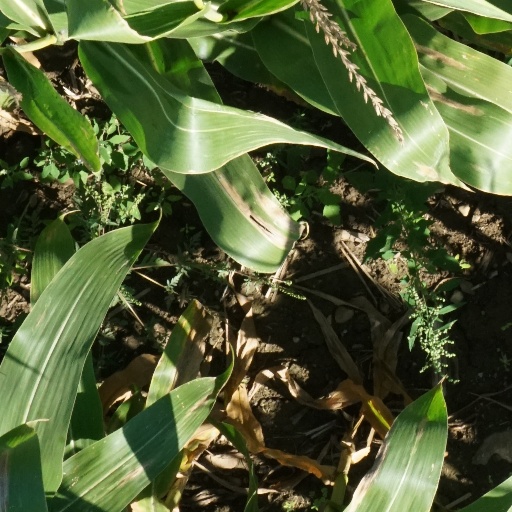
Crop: maize; corn